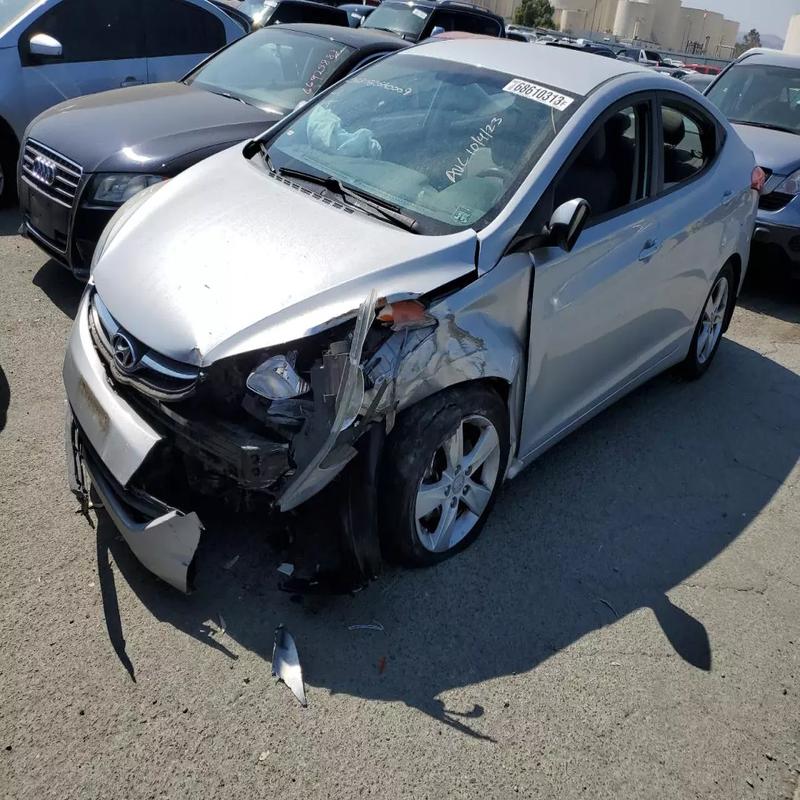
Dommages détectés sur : plaque d'immatriculation avant, pare-choc avant, feu avant gauche, capot, aile avant gauche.
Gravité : majeur